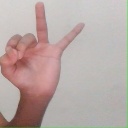
अक्षर: ण